Georg Fleischhauer

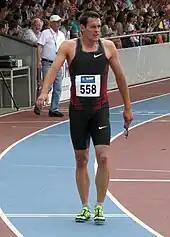
Fleischhauer in 2011

Georg Fleischhauer (born 21 October 1988) is a German track and field athlete who specialises in the 400 metres hurdles and bobsledder.